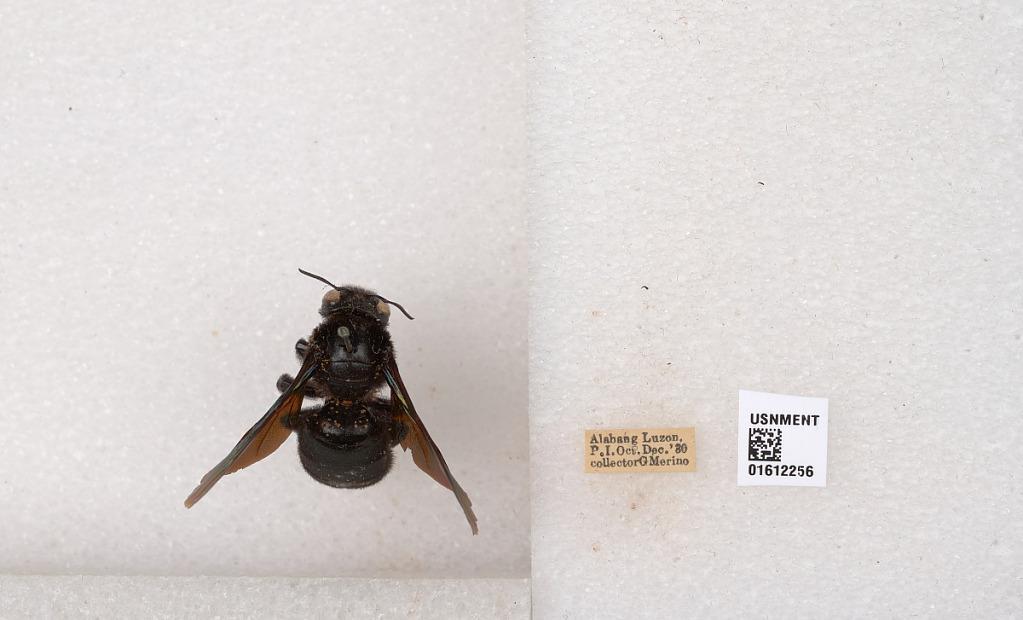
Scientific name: Xylocopa
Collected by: G. Merino
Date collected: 1930-10-1
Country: Philippines
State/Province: Calabarzon
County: Rizal
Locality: Alabang, Luzon